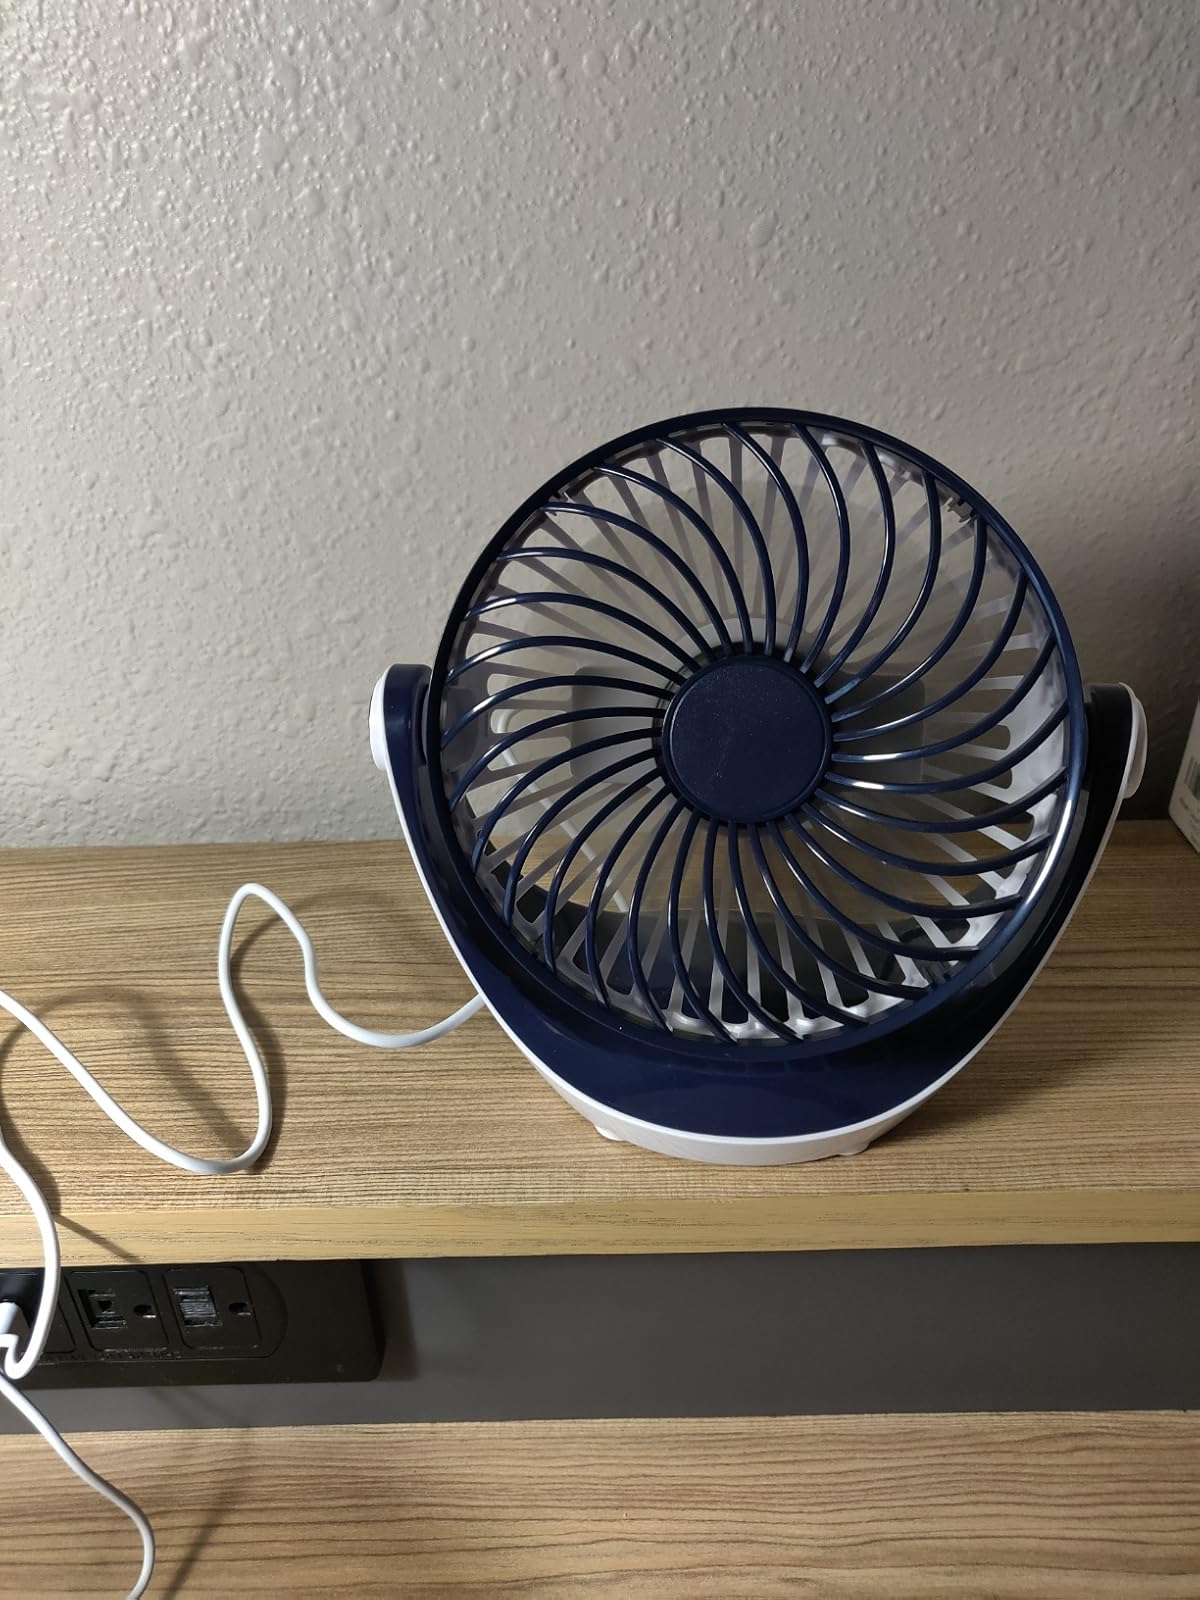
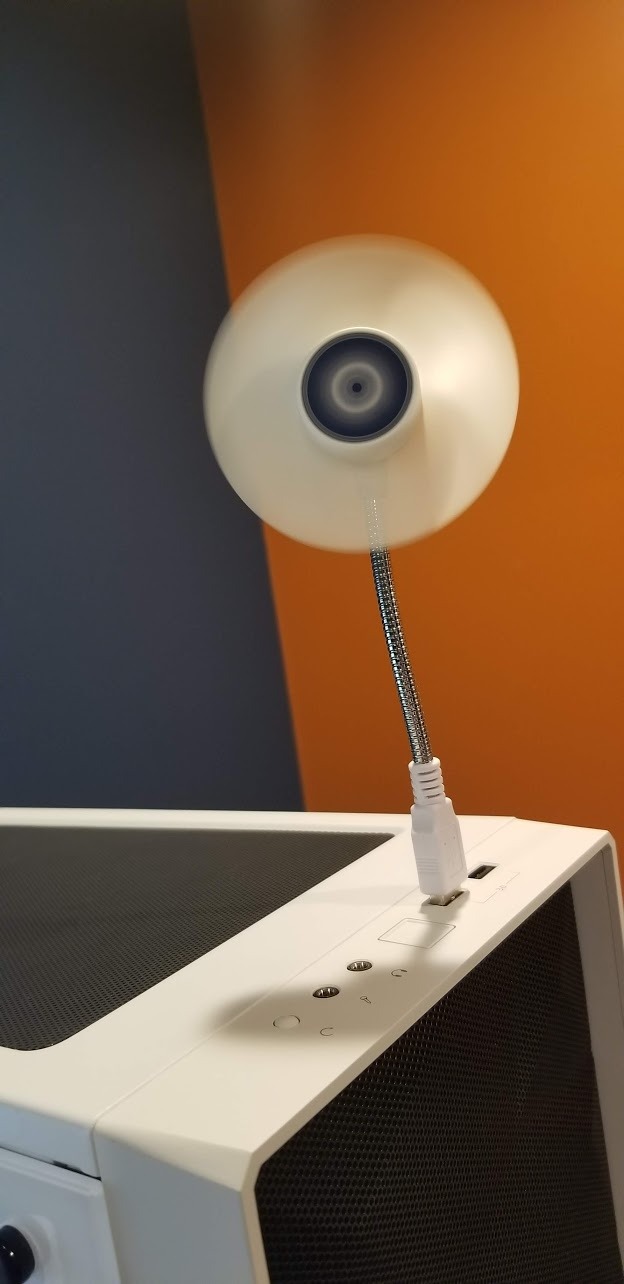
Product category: fan
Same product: no